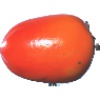
Label: Kaki 1